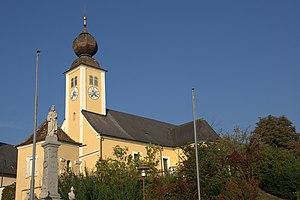
Sinabelkirchen est une commune autrichienne du district de Weiz en Styrie.